Smith-Ripley House

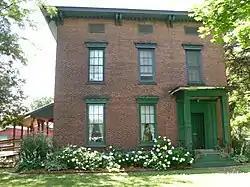
Smith-Ripley House, July 2010

Smith-Ripley House, also known as Ripley House Museum, is a historic home located at Adams in Jefferson County, New York. It was built in 1854 and is a two-story Italianate style house with an 1883 two-story addition in the southeast corner and a 1967 one story addition in the rear. Sitting on a stone foundation, the main block is three bays wide and three bays deep. The exterior is red brick construction with the exception of the wood 1967 addition. Also on the property is a carriage house dating to 1854.